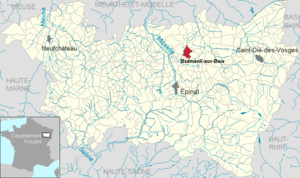
Badménil-aux-Bois dans le département des Vosges, Lorraine, France
Badménil-aux-Bois est une commune française située dans le département des Vosges, en région Grand Est.